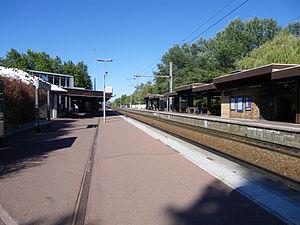
Gare du parc des expositions
La ligne B du RER d'Île-de-France, plus souvent simplement nommée RER B, est une ligne du réseau express régional d'Île-de-France qui traverse l'agglomération parisienne selon un axe nord-est / sud-ouest, avec deux embranchements. Elle relie Aéroport Charles-de-Gaulle 2 TGV et Mitry - Claye au nord-est à Robinson et à Saint-Rémy-lès-Chevreuse au sud, en passant par le cœur de Paris. À l'origine se trouvait la ligne de Sceaux, inaugurée au milieu du XIXᵉ siècle et qui par prolongements successifs, reliait la gare du Luxembourg à Saint-Rémy-lès-Chevreuse.
La ligne D du RER d'Île-de-France, plus souvent simplement nommée RER D, est une ligne du réseau express régional d'Île-de-France qui dessert une grande partie de la région Île-de-France selon un axe nord-sud. Elle relie Orry-la-Ville et Creil au nord à Melun, Corbeil-Essonnes et Malesherbes au sud, en passant par le cœur de Paris.
Le réseau express régional d'Île-de-France, couramment appelé « RER » en France, est un réseau de transport en commun au gabarit ferroviaire desservant Paris et son agglomération, faisant partiellement partie du réseau régional dénommé Transilien. Constitué de cinq lignes, il comporte 249 points d'arrêt pour 587 km de voies et est fréquenté par 2,7 millions de voyageurs par jour. Pour des raisons historiques, une partie du réseau est gérée par la RATP tandis que le reste fait partie du réseau SNCF.
Le Barreau de Gonesse est un projet de développement des transports en Île-de-France conduit par Île-de-France Mobilités, autorité organisatrice des transports franciliens.